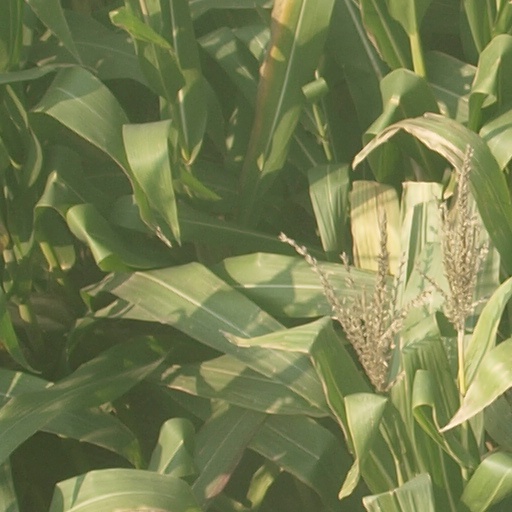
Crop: maize; corn